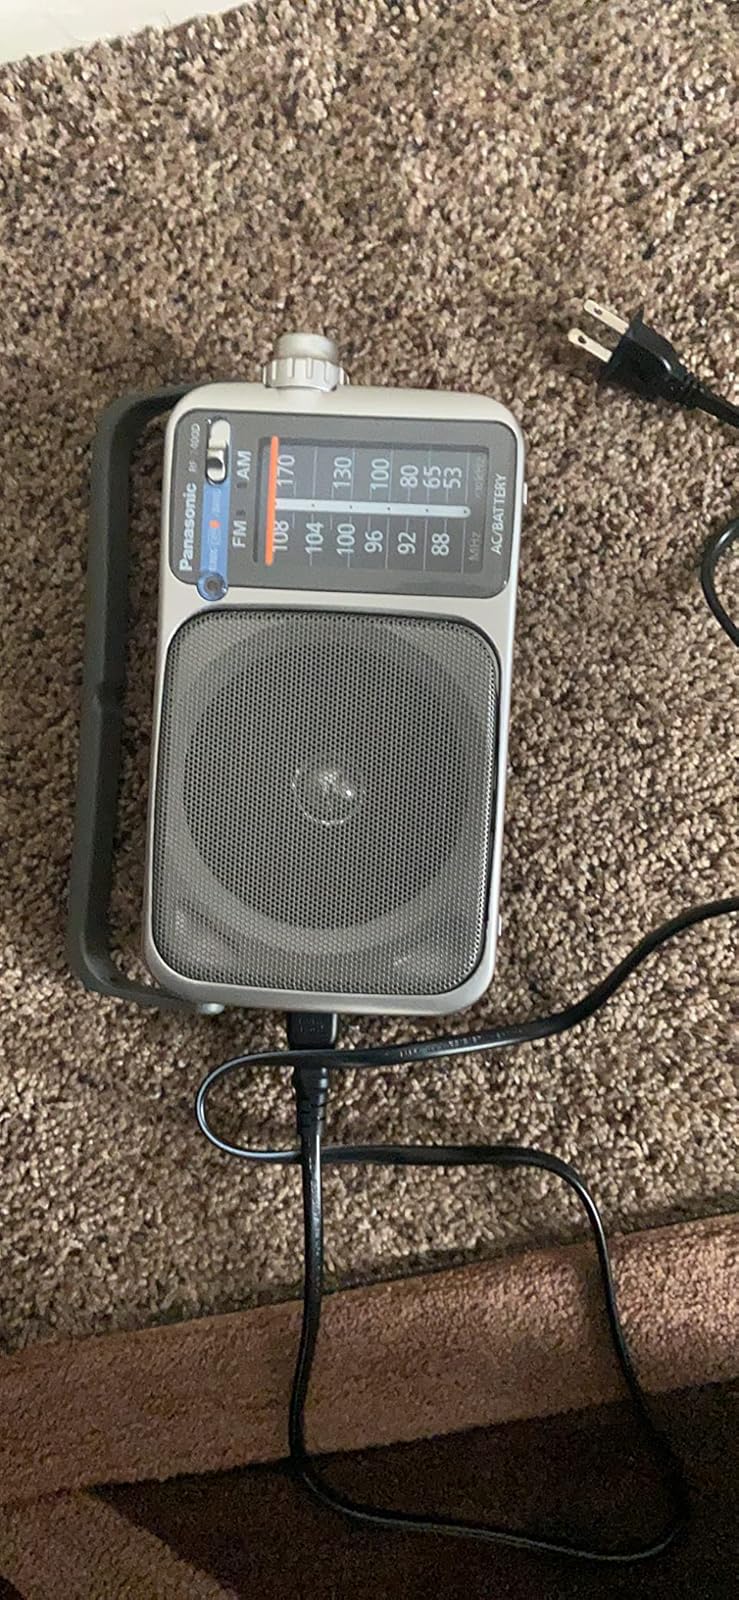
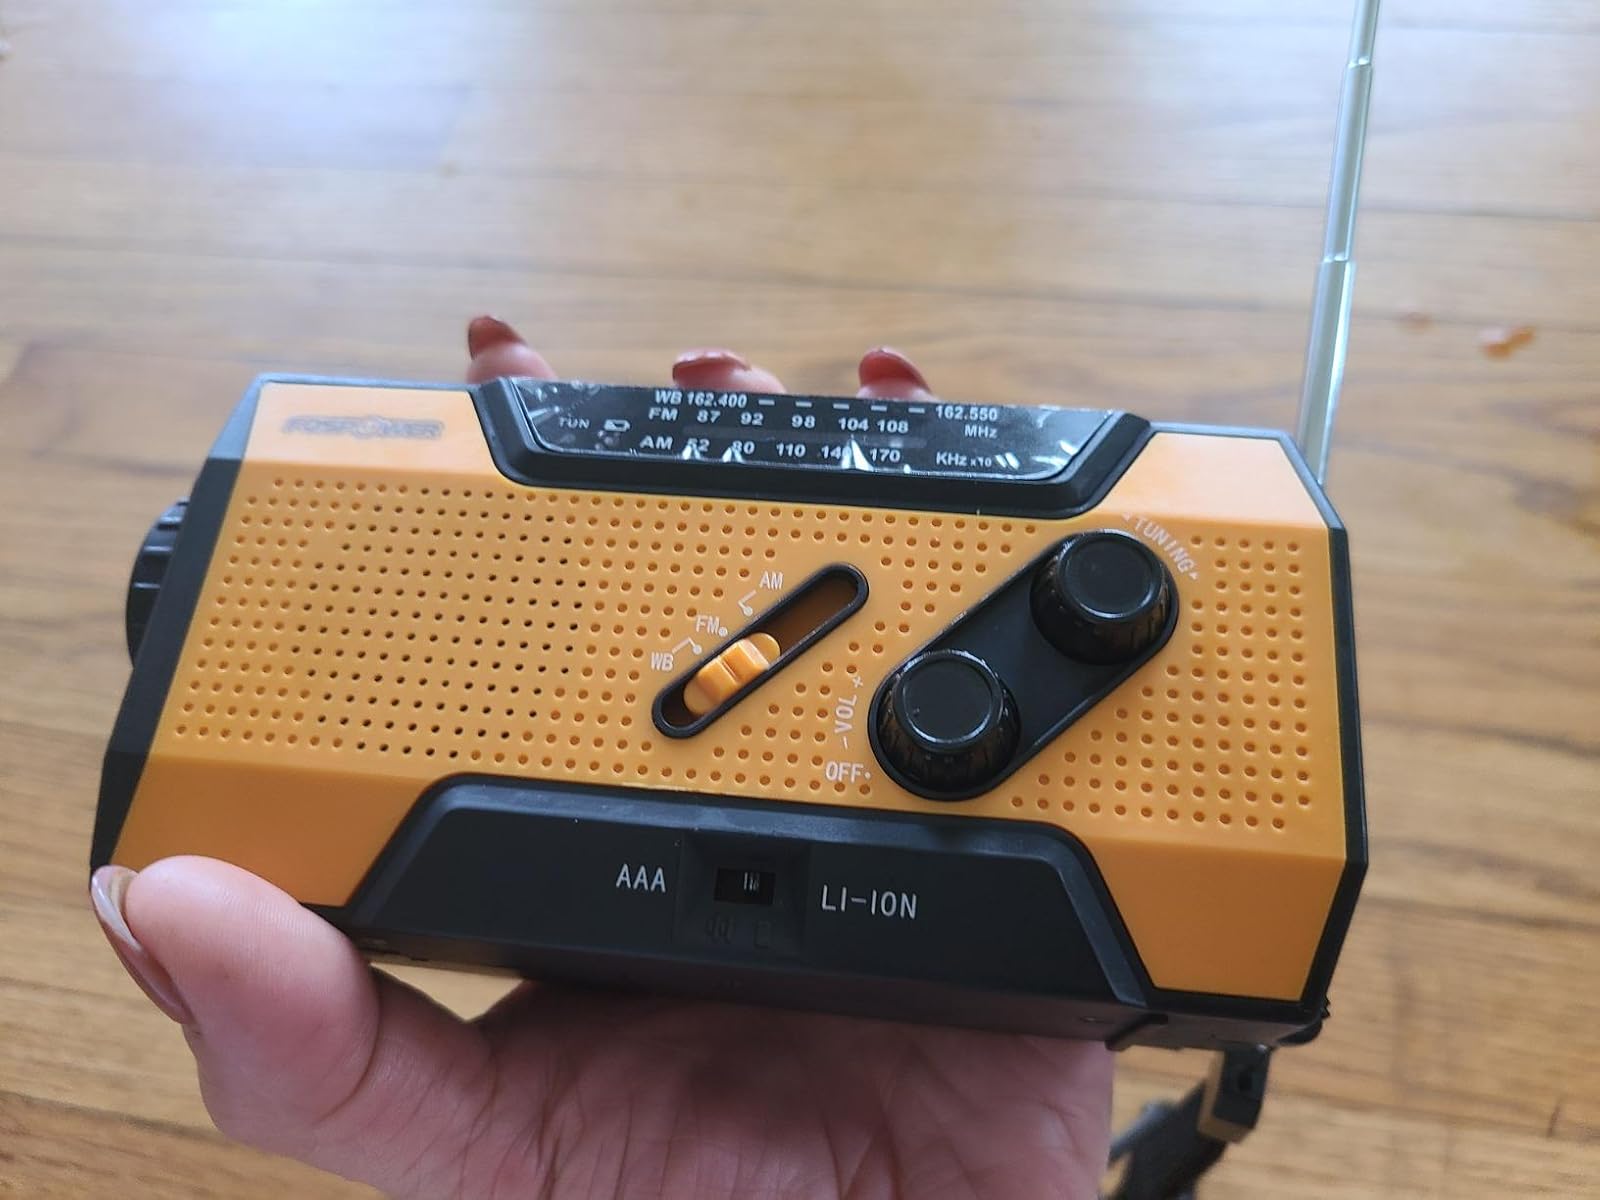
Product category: radio
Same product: no